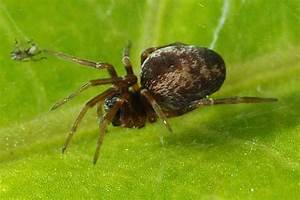
Label: ragno